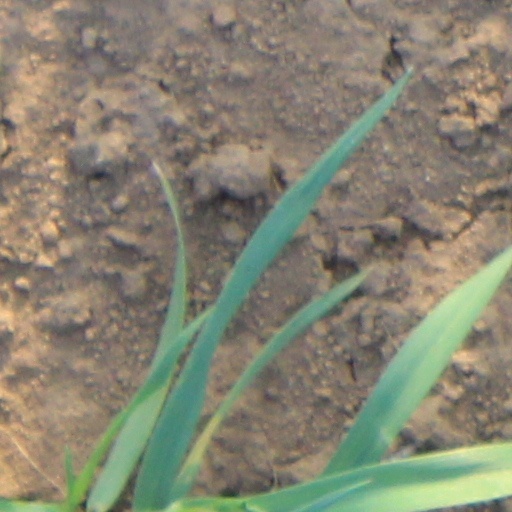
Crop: wheat